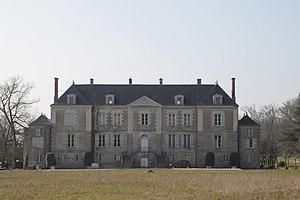
Château de la Lande, façade sud. Fr-85-Saint-Hilaire-de-Loulay.
Saint-Hilaire-de-Loulay est une ancienne commune française située dans le département de la Vendée en région Pays de la Loire. Petite ville, Saint-Hilaire-de-Loulay était peuplée de 4533 habitants en 2016. Elle fait partie depuis 2019 de la commune de Montaigu-Vendée.